Hunters & Collectors

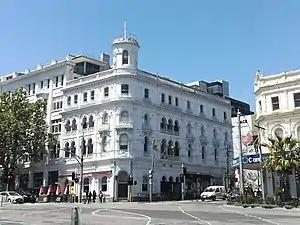
The Crystal Ballroom in St Kilda, where Hunters & Collectors made their debut live performance in May 1981

Hunters & Collectors formed in Melbourne in early 1981 with the initial line-up of Archer, Crosby, Falconer, Miles, Perano, Seymour and Tosti-Gueira. Miles was credited as an equal part of the band's output and stayed throughout their main career. Perano provided the band's name from "Hunters and Collectors", a track on 1975's "Landed" album by German group Can. Australian musicologist, Ian McFarlane, compared the new band with The Jetsonnes and found it to be "a far more radical and unremitting concept". Hunters & Collectors played live for the first time on 15 May 1981 at the Crystal Ballroom in St Kilda, as part of a medical fundraiser for American musician Snakefinger.